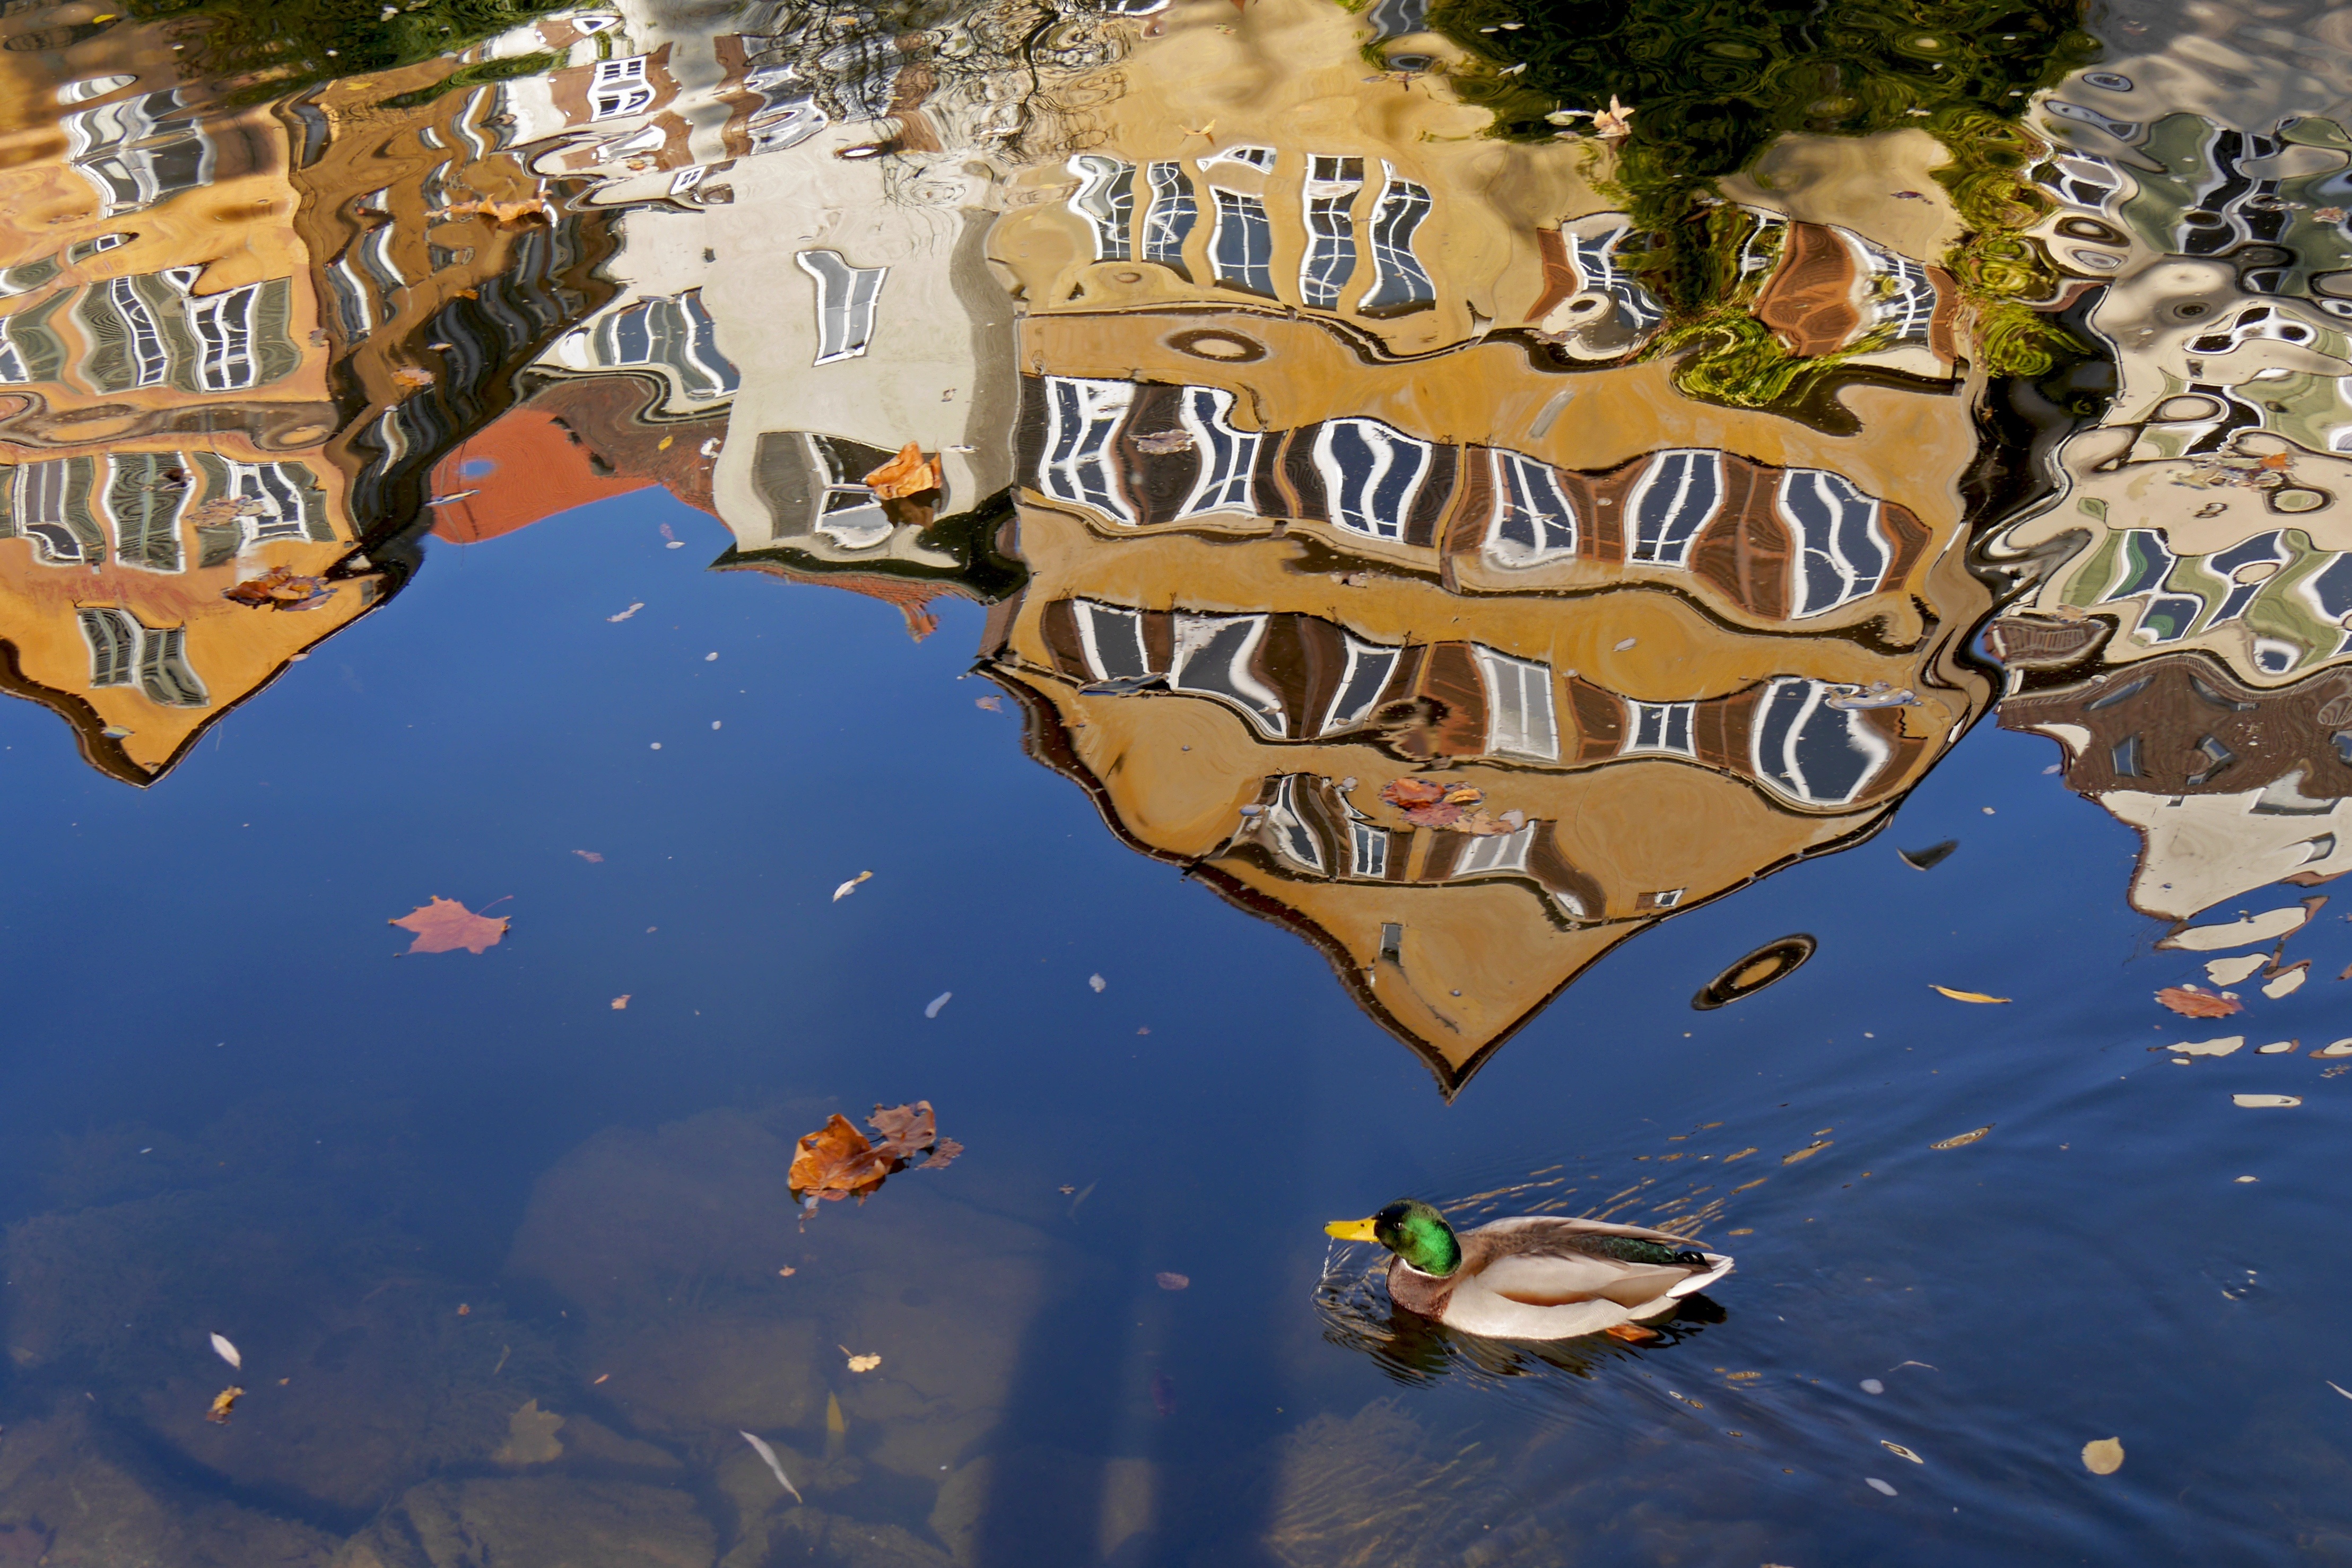
water, reflection, distortion, art, mirroring, screenshot, t bingen, facade mirror